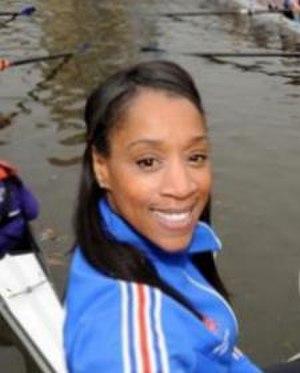
Diane Modahl est une athlète britannique, spécialiste du 800 mètres.